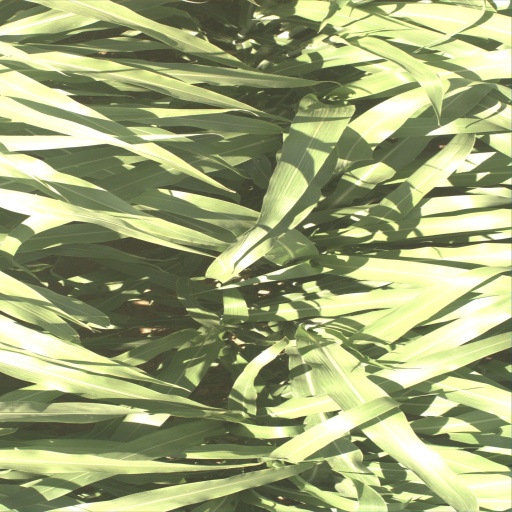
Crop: sorghum